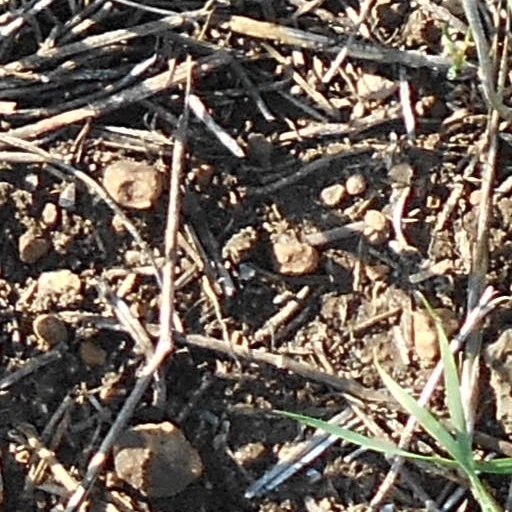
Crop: wheat